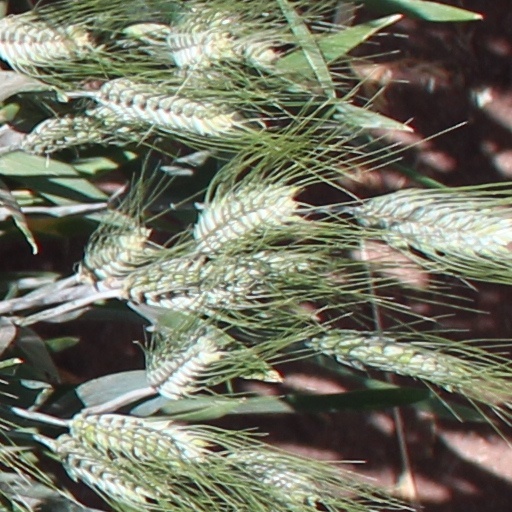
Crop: wheat